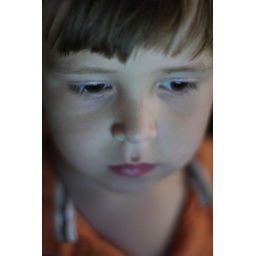
Athan mesmerized by the computer screen which gave a nice glow.